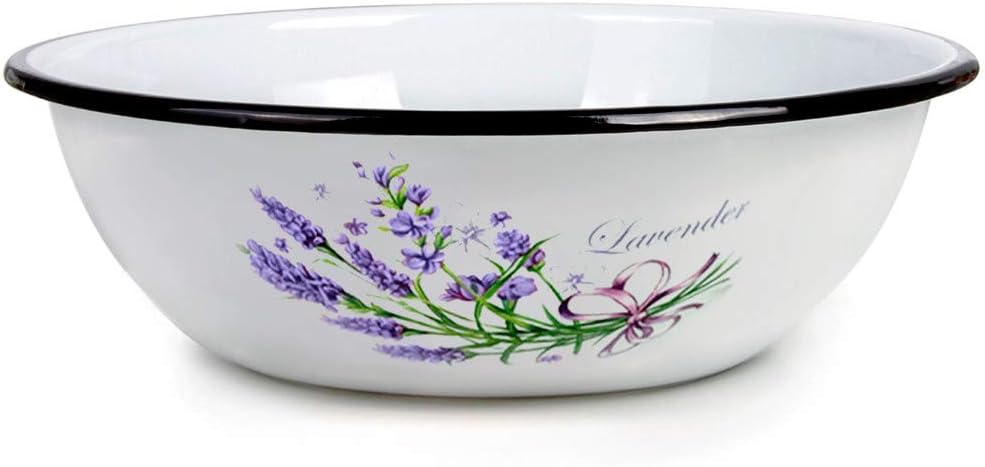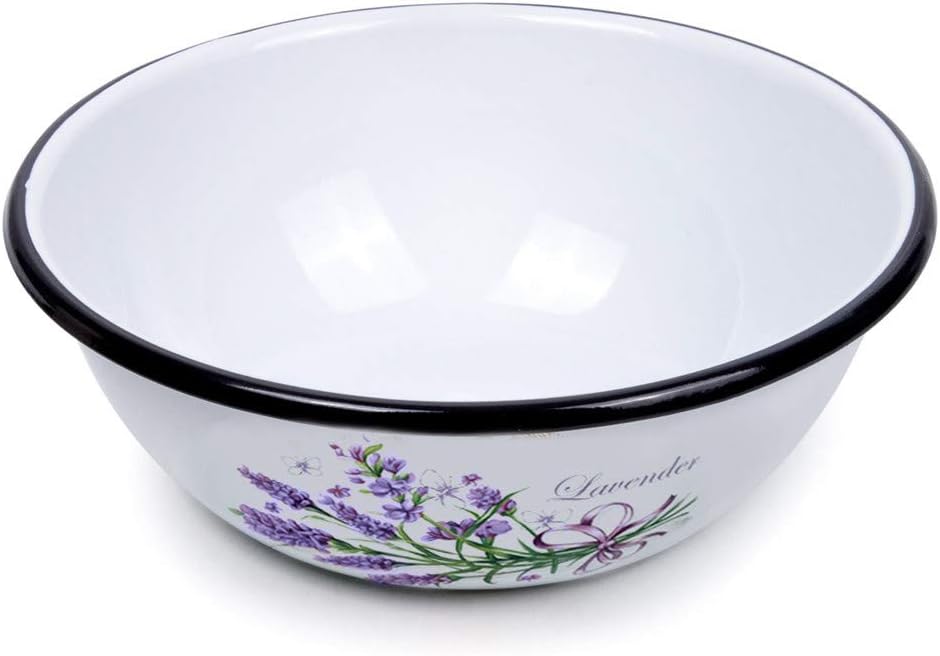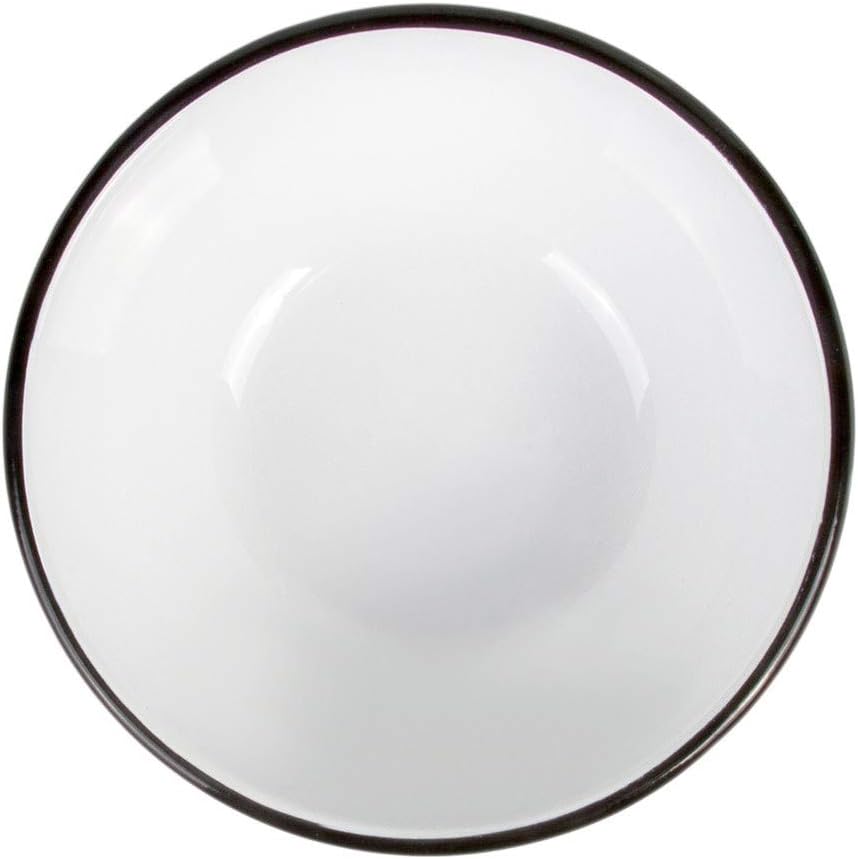
Enameled Steel Bowl Lavender Bouquet Enamelware Serving Bowl 4.2-qt. (4 L) Soup Bowl
Category: Amazon Home
The enamel serving bowl is ideal for breakfast - thick cereal with milk, yogurt with granola, cottage cheese with fruit and jam, as well as individual portions of soup. It is very convenient to serve fruits, berries and small crumbly snacks in it.  The Cookware is durable  Environmentally friendly  Conforms to generally accepted sanitary standards  Dishwasher safe  Non-microwave-safe  Can be used for cooking and storing any food, on all types of stoves (conventional gas, ceramic, electric and induction)  Avoid abrasive cleaners and metalliic pads
Features: Material : Enameled Steel. Made in : Ukraine | Capacity : 4.2-qt. (4 L) Width : 11.2" (28.5 cm) Height : 3.9" (10 cm) | This enamel serving bowl is ideal for breakfast - milk and cereal, yogurt with granola, cottage cheese with fruit and jams and even portions of soup for lunch. It is very convenient to serve fruits, berries and small crumbly snacks in it. | Durable and sturdy, the enamelware soup bowl is a must-have addition to any household. The Cookware is durable and Environmentally friendly | The enamel serving bowl is lightweight, versatile and easy to use and wash. Dishwasher safe and Non-microwave-safe. Avoid abrasive cleaners and metalliic pads